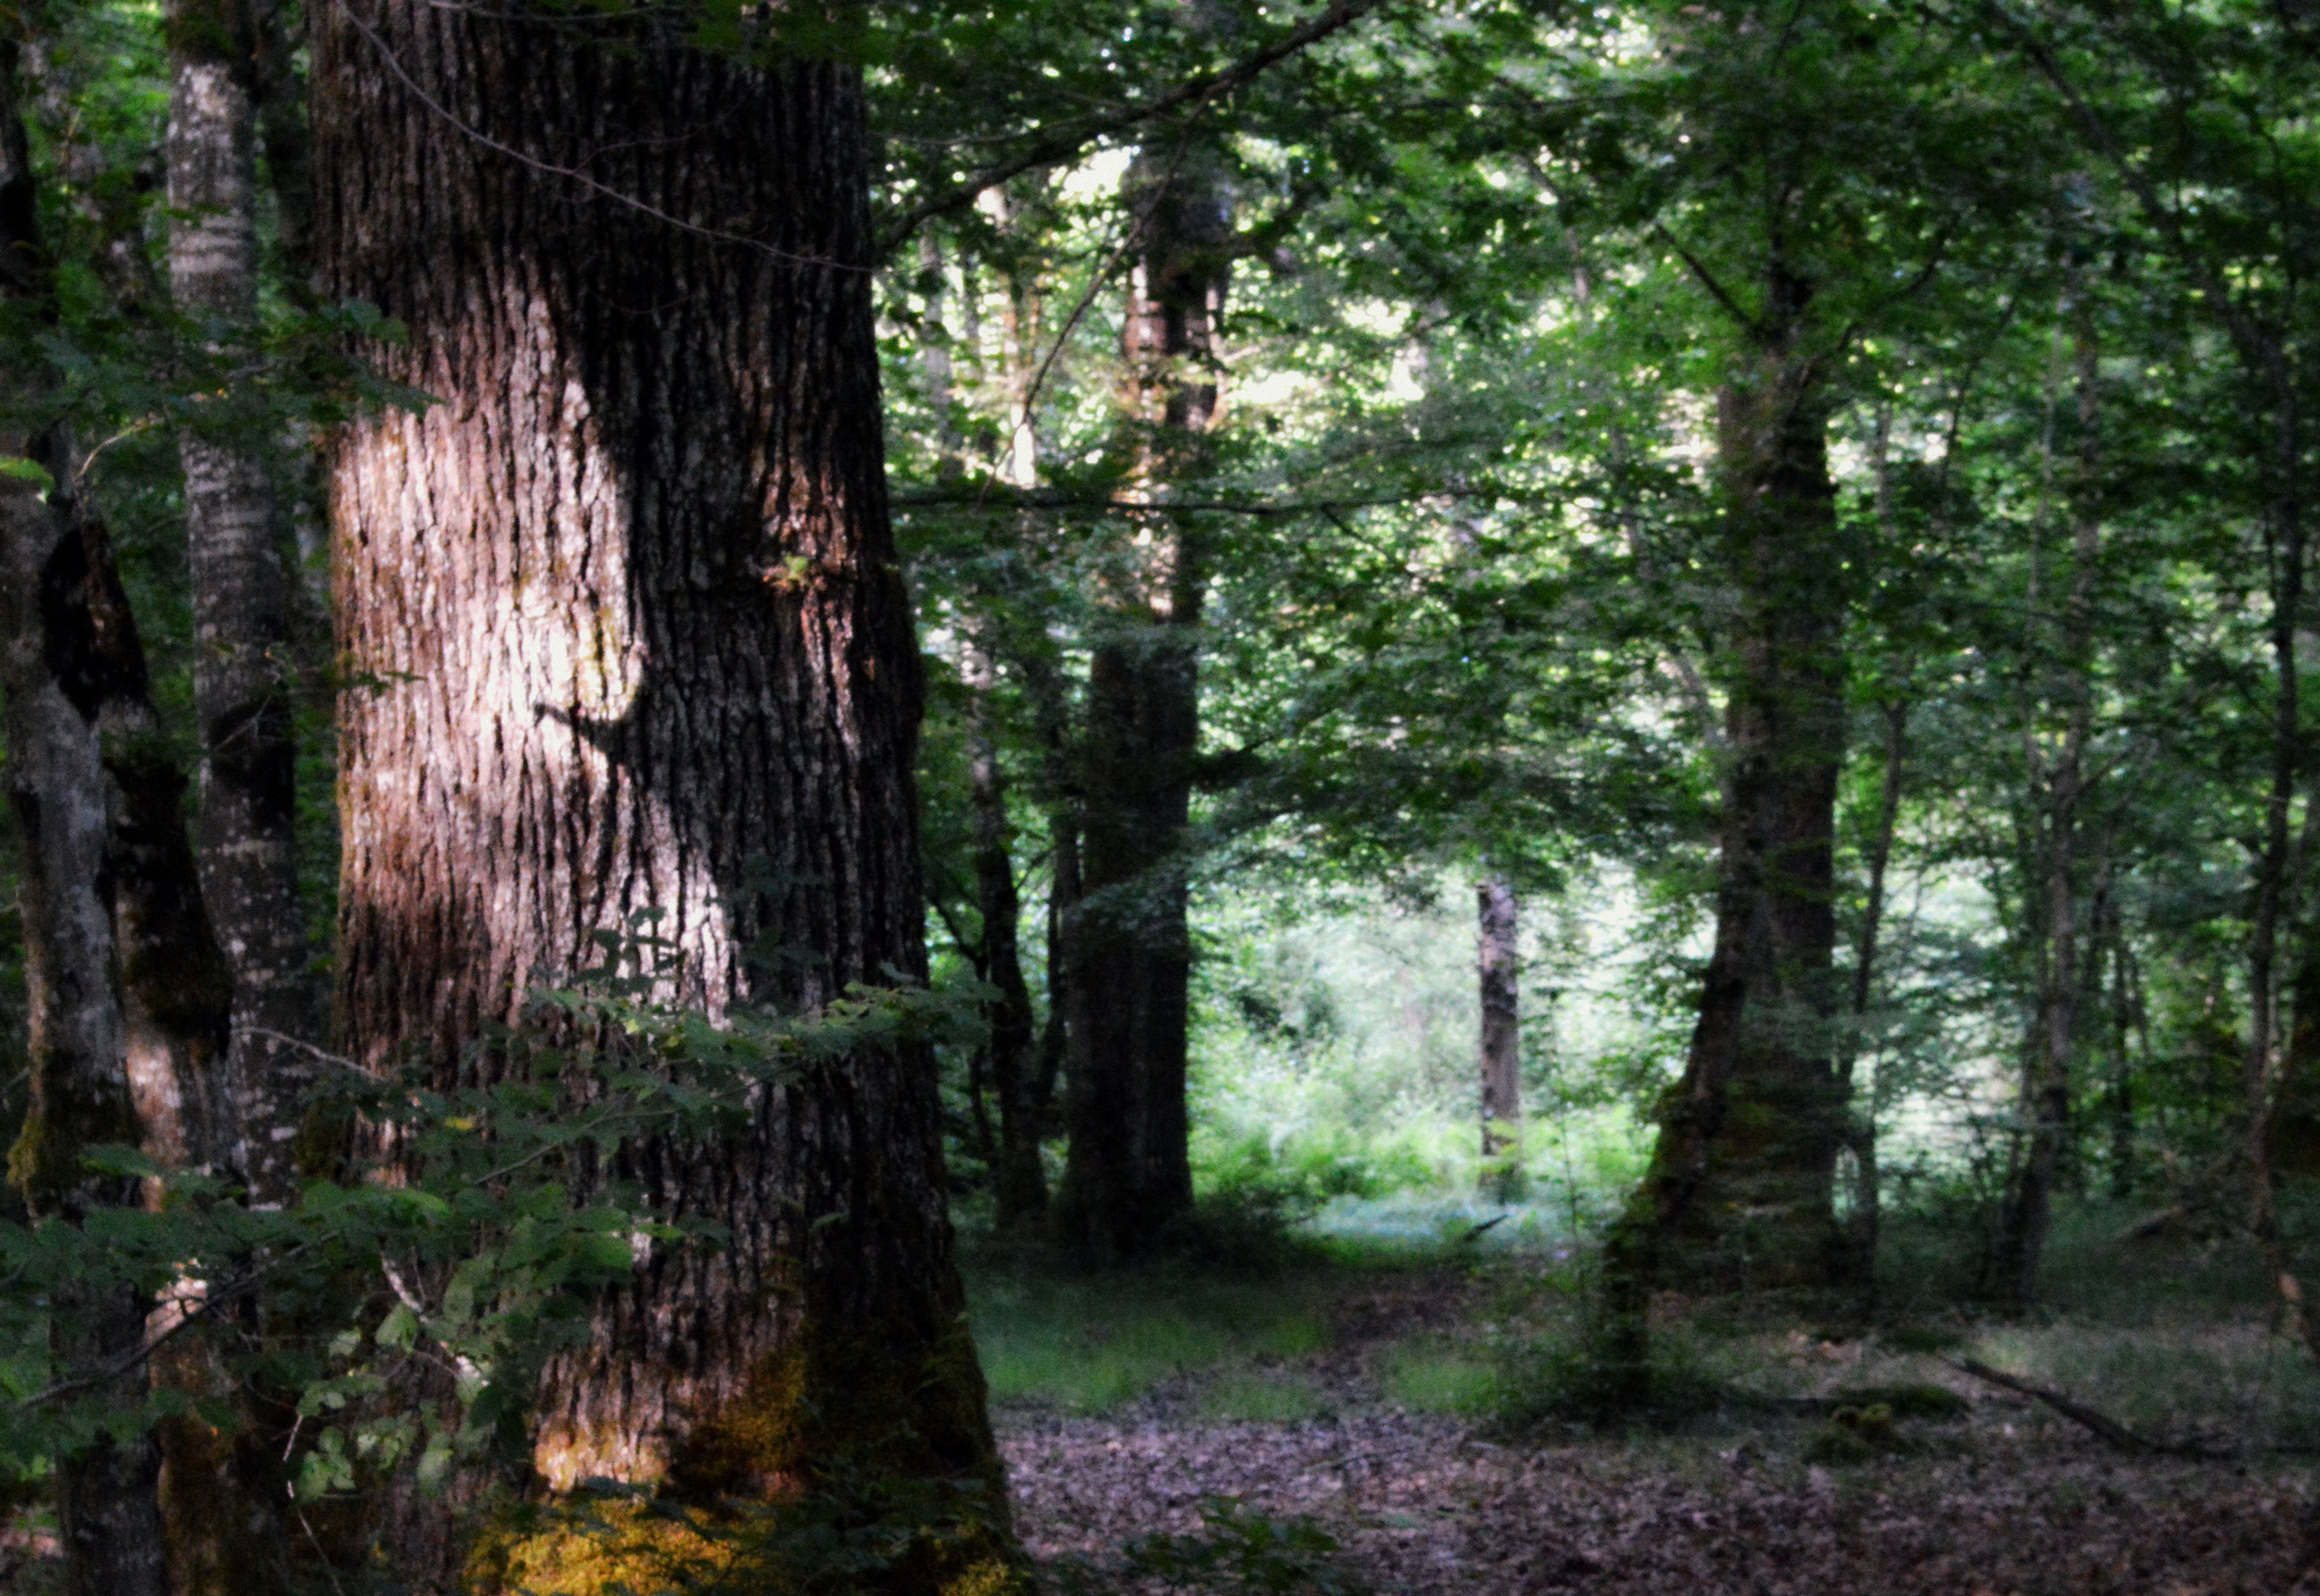
forest, woods, evening, night, plant, natural landscape, tree, wood, terrestrial plant, trunk, shade, grass, Tints and shades, deciduous, landscape, twig, woodland, temperate broadleaf and mixed forest, spruce fir forest, grove, jungle, riparian forest, temperate coniferous forest, tropical and subtropical coniferous forests, Northern hardwood forest, groundcover, old growth forest, path, plant stem, shadow, soil, valdivian temperate rain forest, vascular plant, rainforest, conifer, shrub